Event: Nepal Earthquake
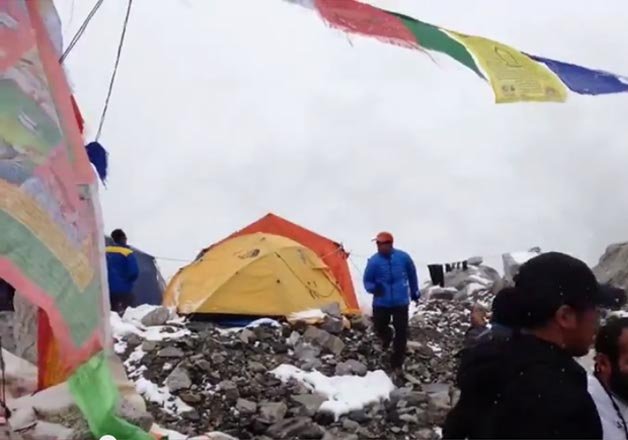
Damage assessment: no_damage